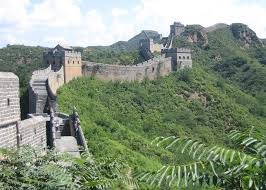
Landmark: Great Wall of China